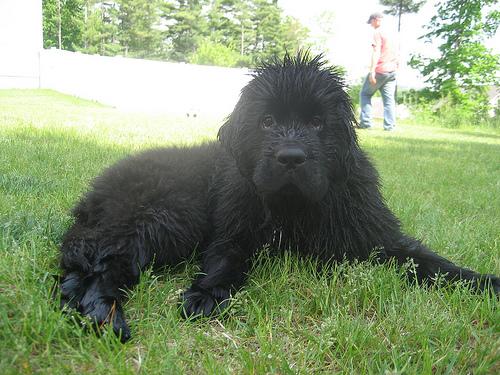
Breed: newfoundland